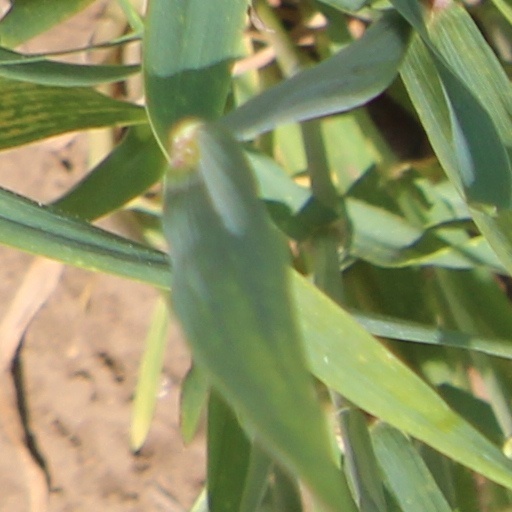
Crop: wheat